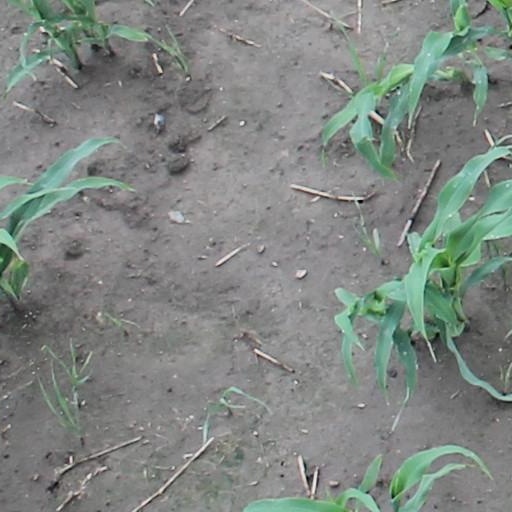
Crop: maize; corn